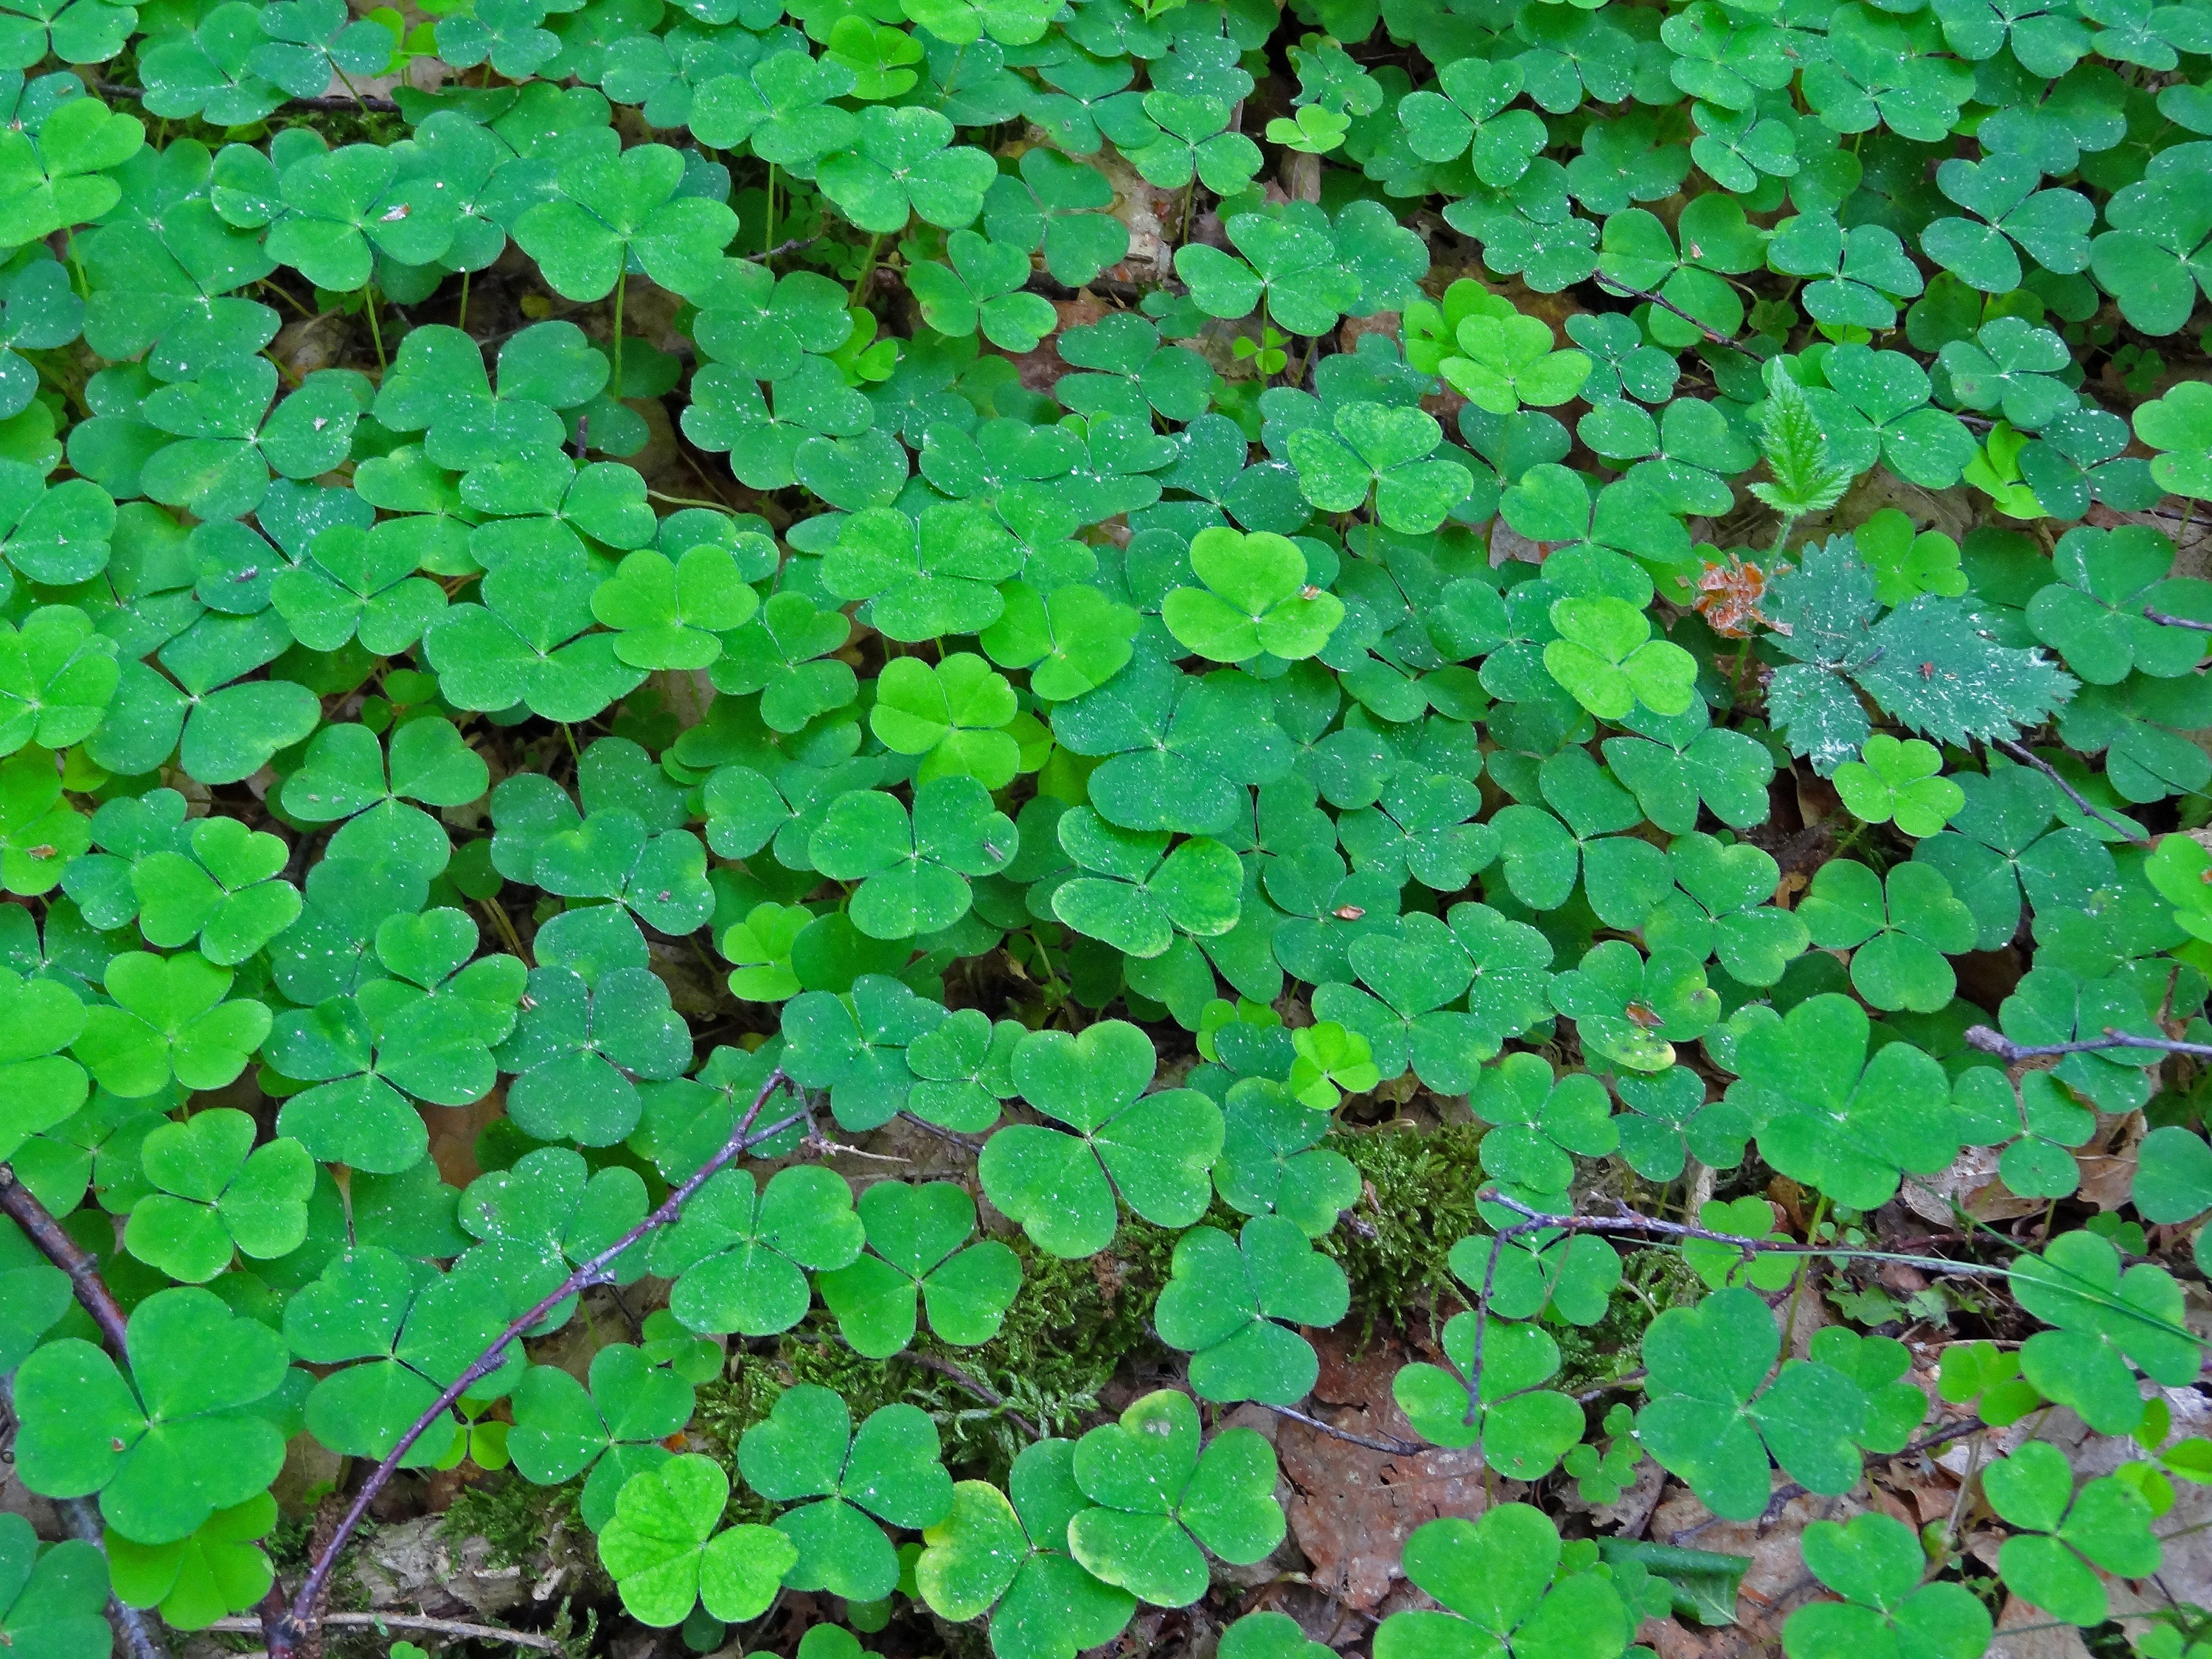
nature, forest, plant, leaf, flower, green, herb, soil, clover, forest floor, leaves, groundcover, rush, luck, sorrel, klee, flowering plant, lucky clover, annual plant, land plant, centella, clover carpet